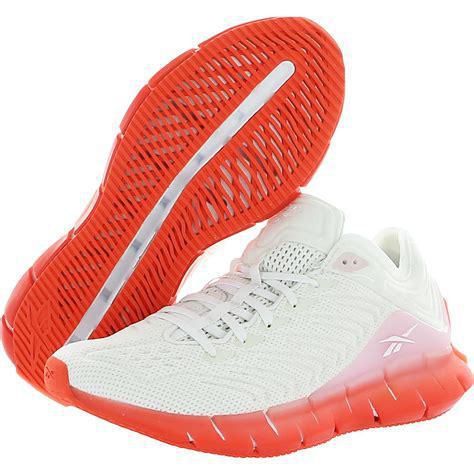
Brand: Reebok
Model: ZIG Kinetica